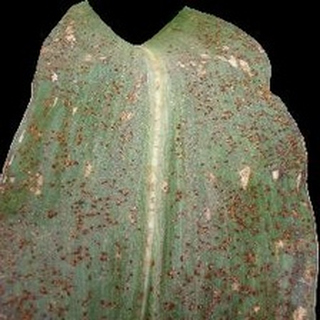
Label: corn_common_rust